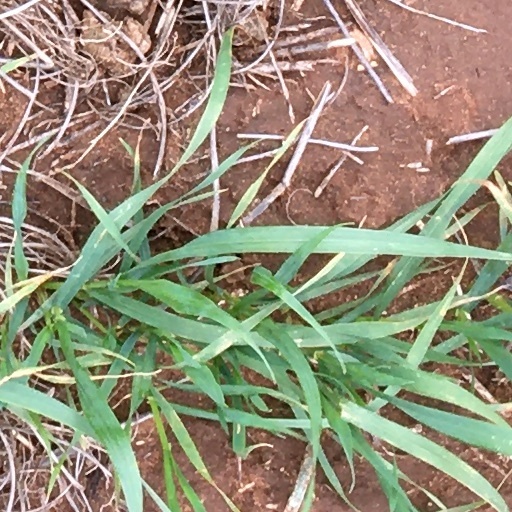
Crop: wheat